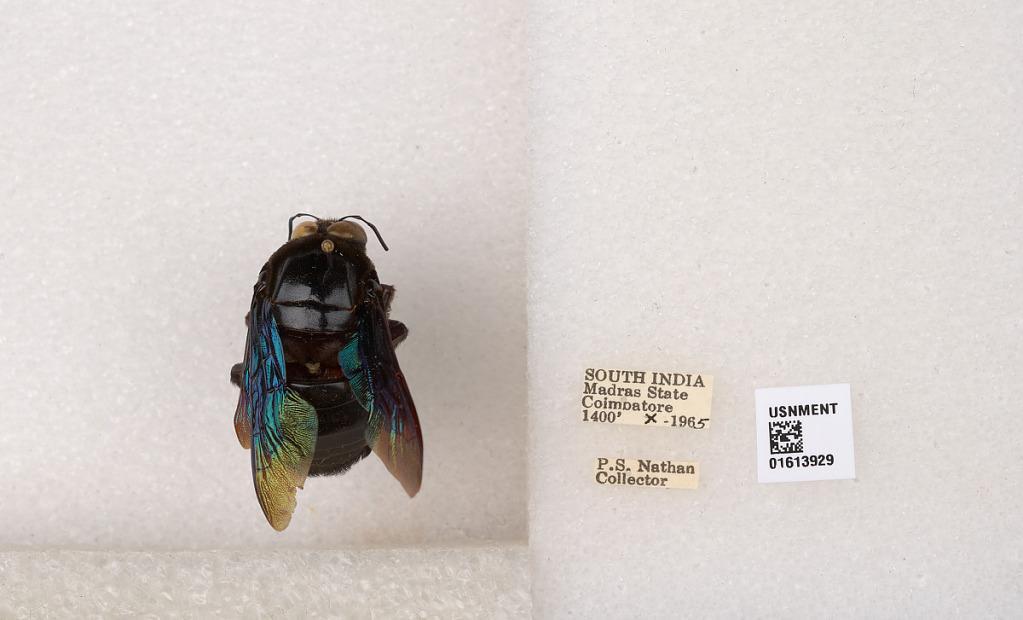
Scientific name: Xylocopa (Mesotrichia) tenuiscapa Westwood
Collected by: P. Nathan
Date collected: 1965-10-1
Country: India
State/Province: Tamil Nadu
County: Coimbatore
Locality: Coimbatore